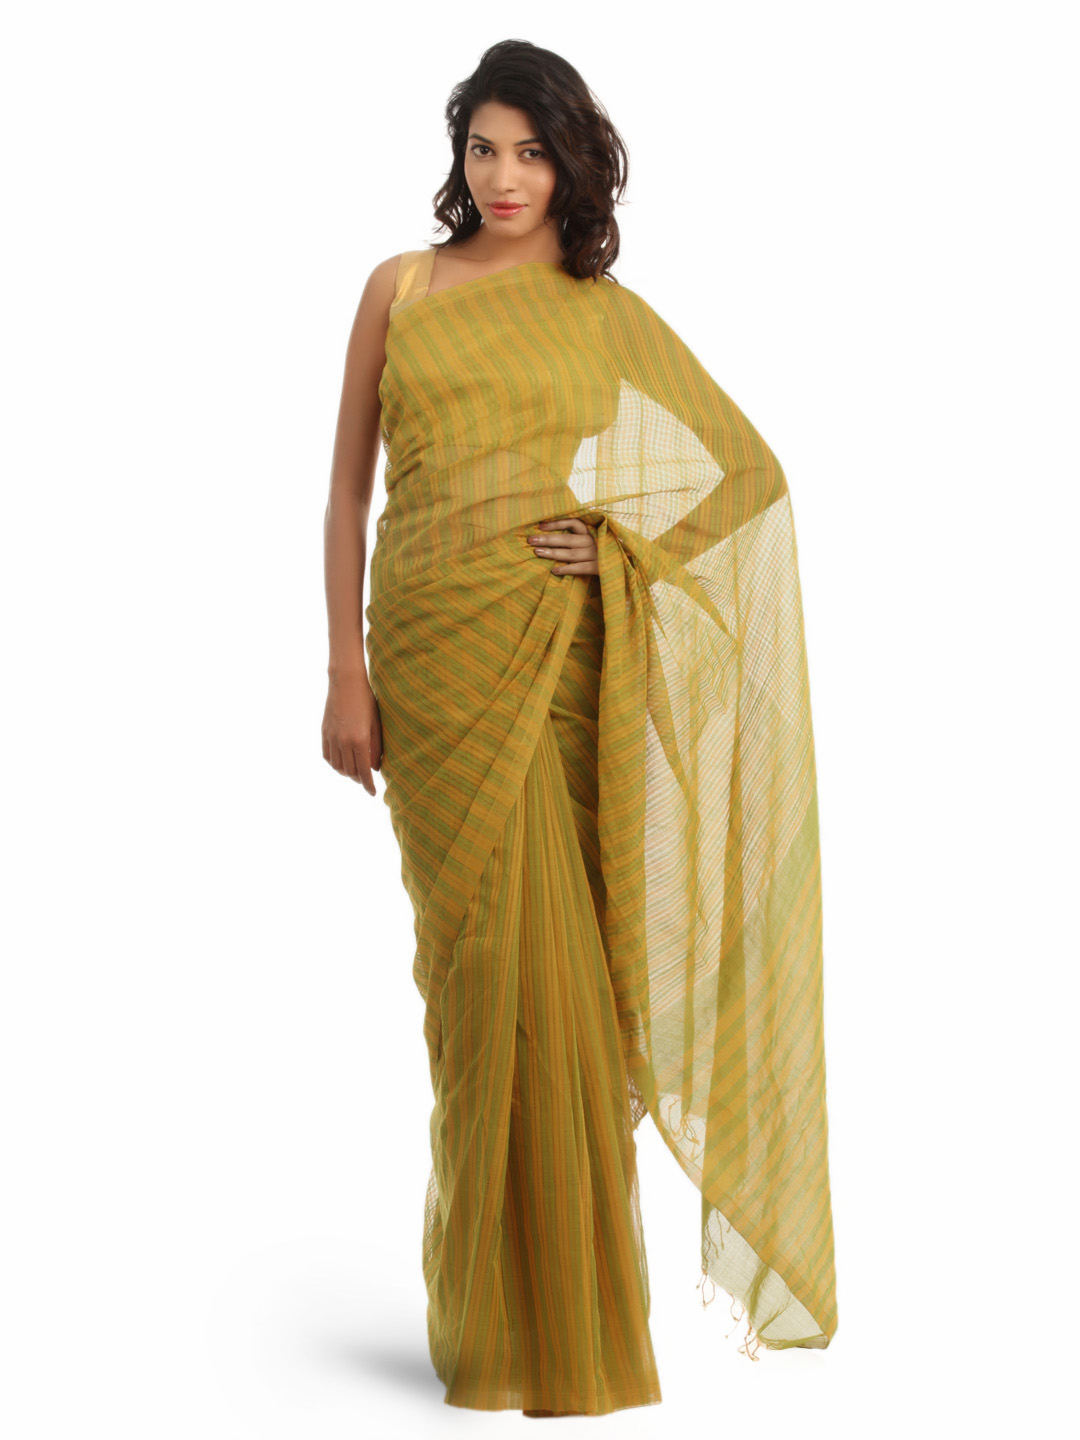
Fabindia Mustard Yellow & Green Striped Mangalgiri Saree
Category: Apparel / Saree / Sarees
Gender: Women
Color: Mustard
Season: Summer 2012
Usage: Ethnic